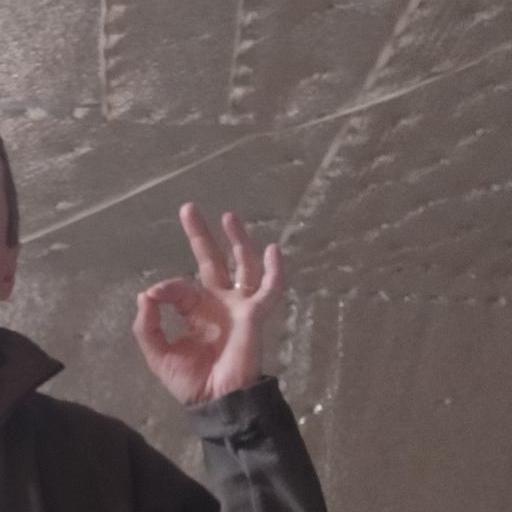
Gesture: ok